Brynglas

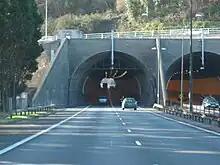
The eastern portal.

The Brynglas Tunnels carry the M4 motorway under Brynglas Hill. The 1,200 ft-long twin-bored tunnels were the first tunnels in the British motorway network and are still the only bored tunnels using tunnel boring machines.